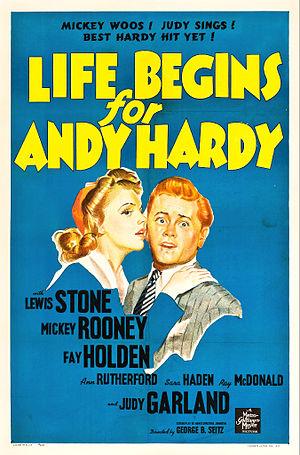
La vie commence pour André Hardy est un film américain de George B. Seitz, sorti en 1941.